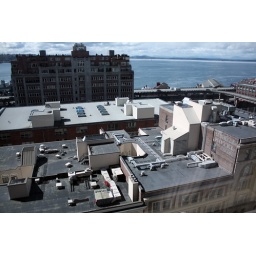
The view from our window on the fourteenth floor of Hotel 1000 in Seattle